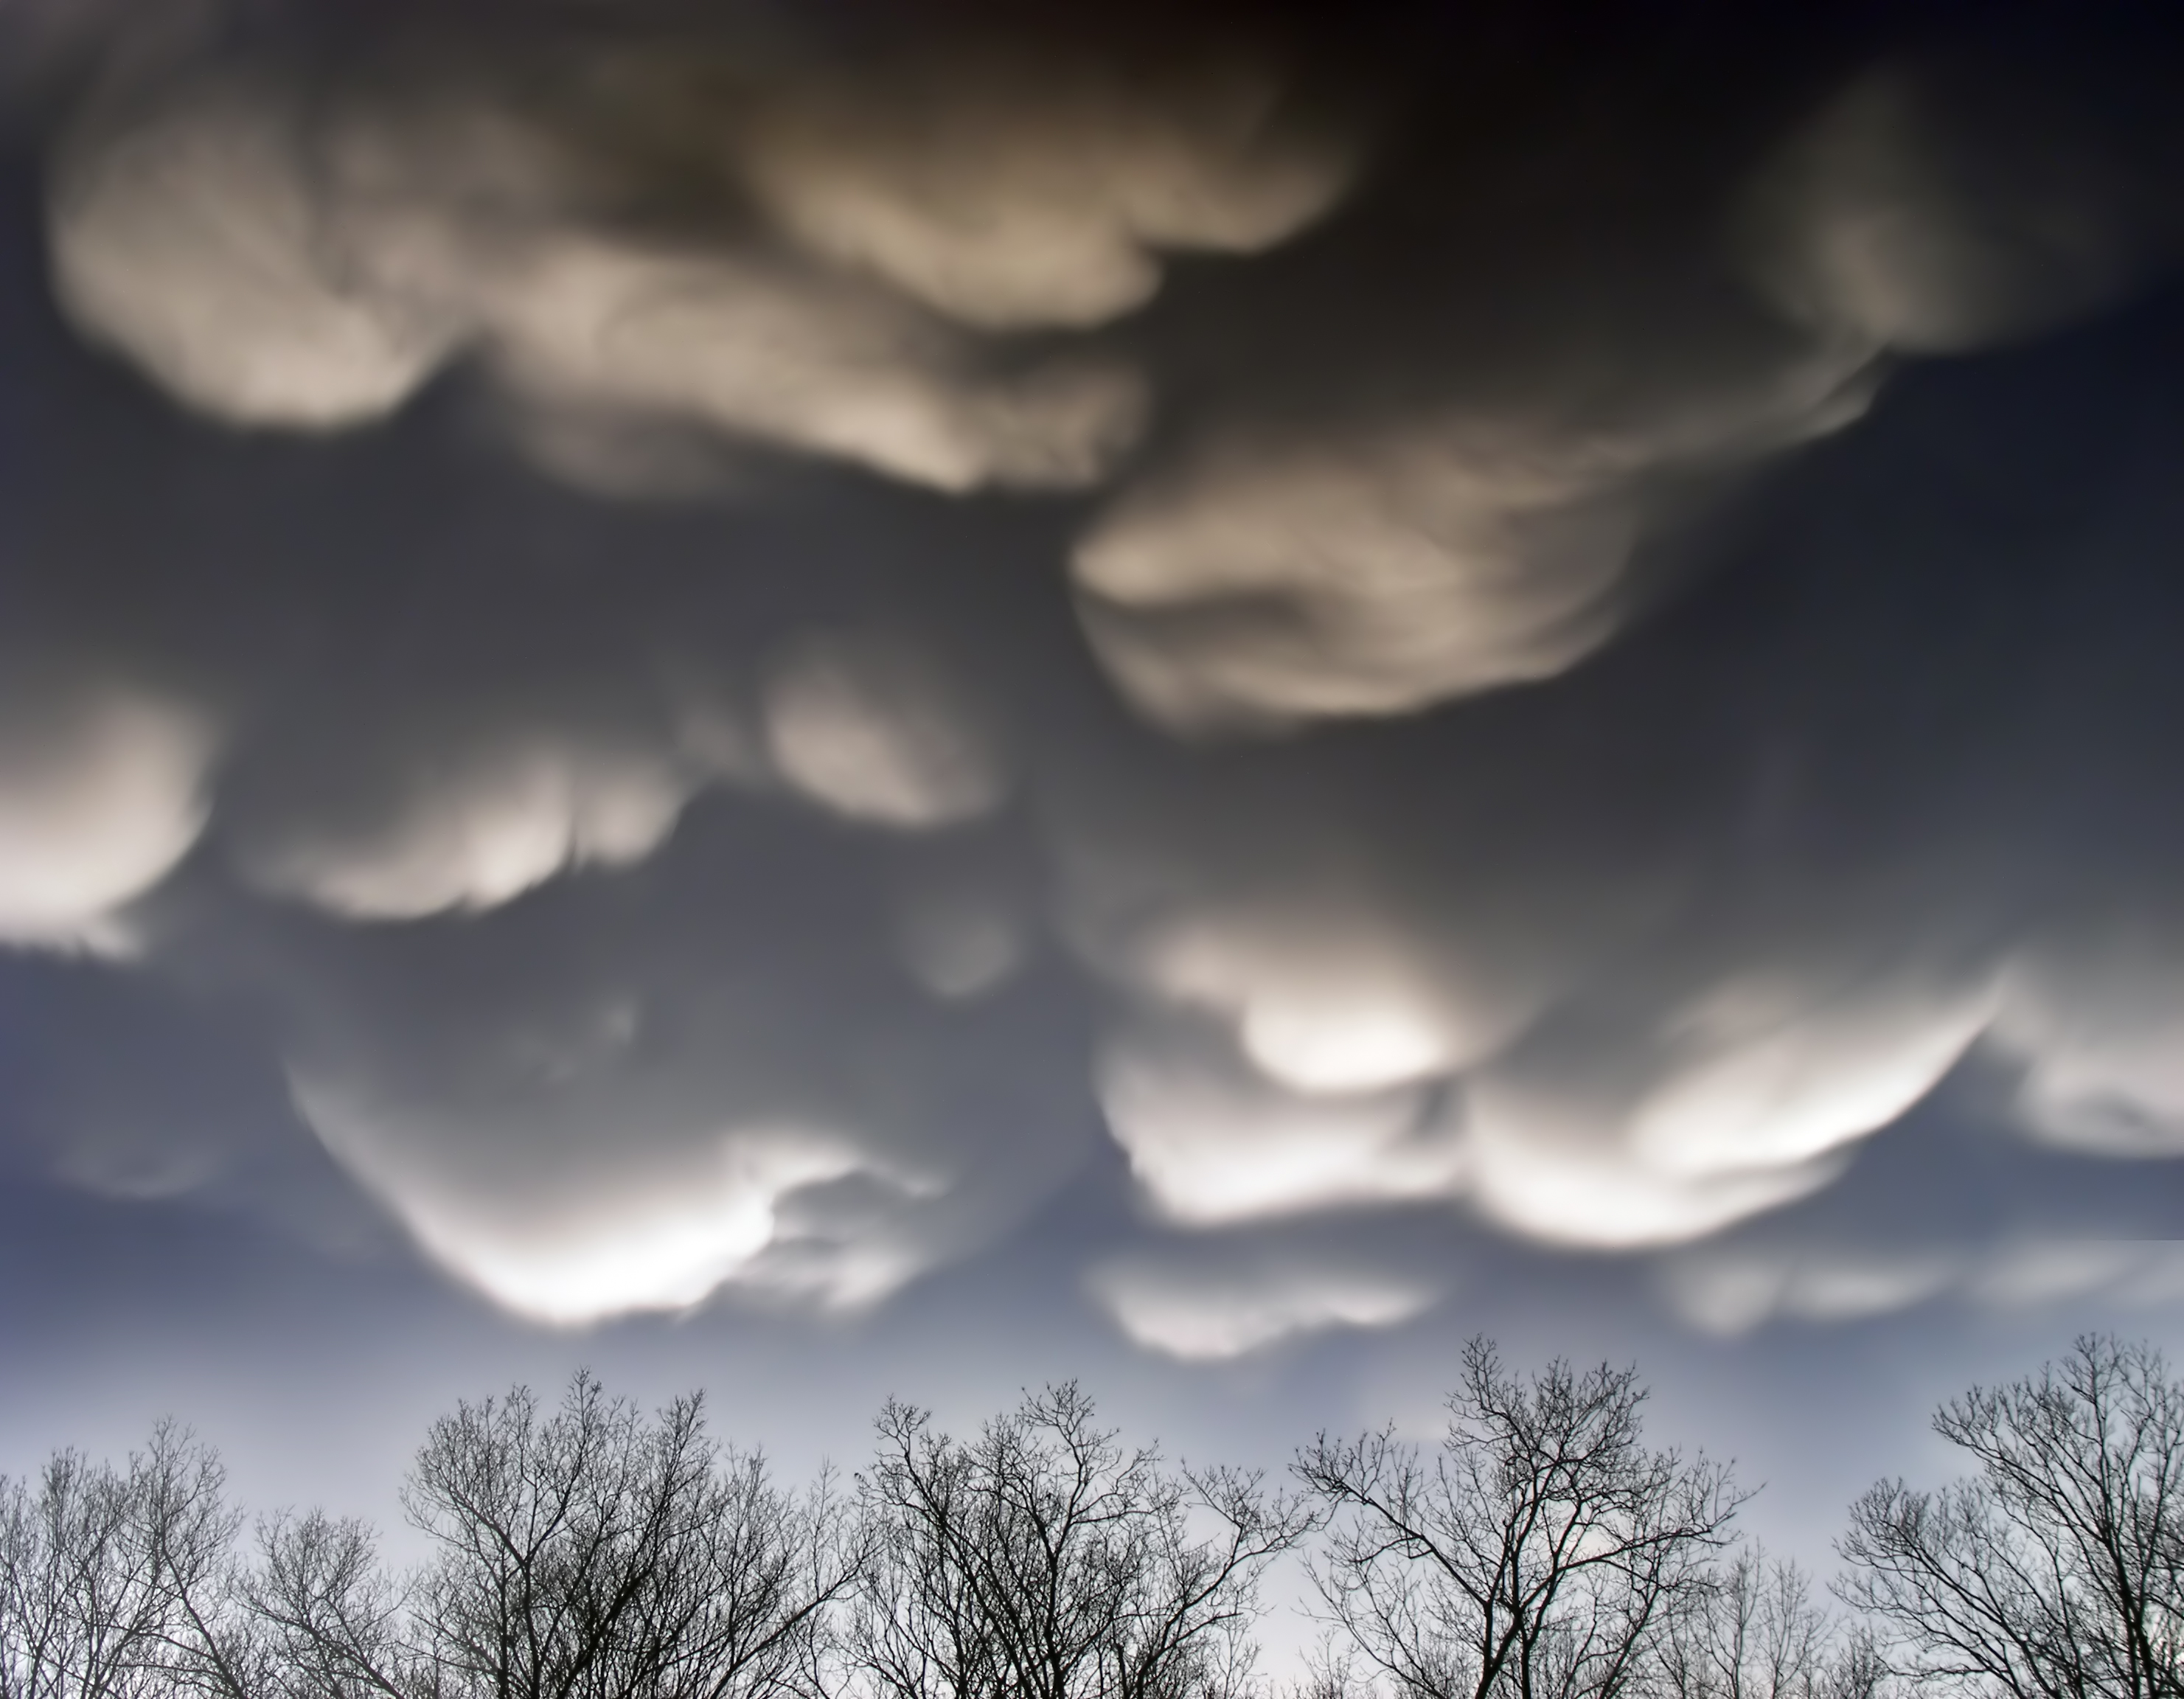
light, cloud, black and white, sky, sunlight, atmosphere, spring, weather, cumulus, darkness, monochrome, creativecommons, clouds, lowlight, thunderstorm, mammatus, mammatocumulus, meteorological phenomenon